Milwaukee

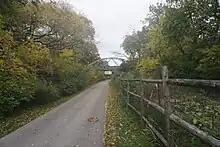
The Oak Leaf Trail, pictured on the East Side, connects parks in the Milwaukee County Park System.

Milwaukee has some 75 sculptures to honor the many people and topics reflecting the city's history. Among the more prominent monuments are: